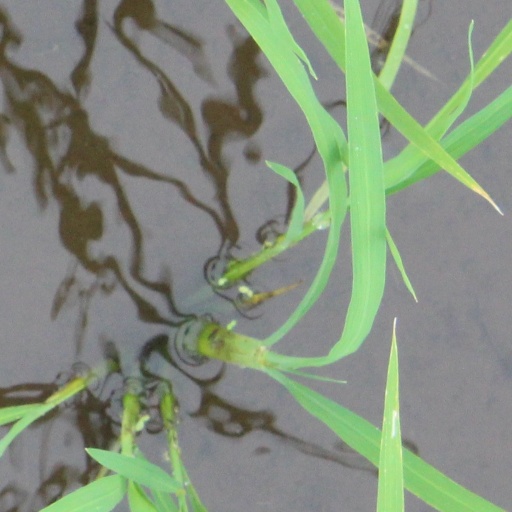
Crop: rice